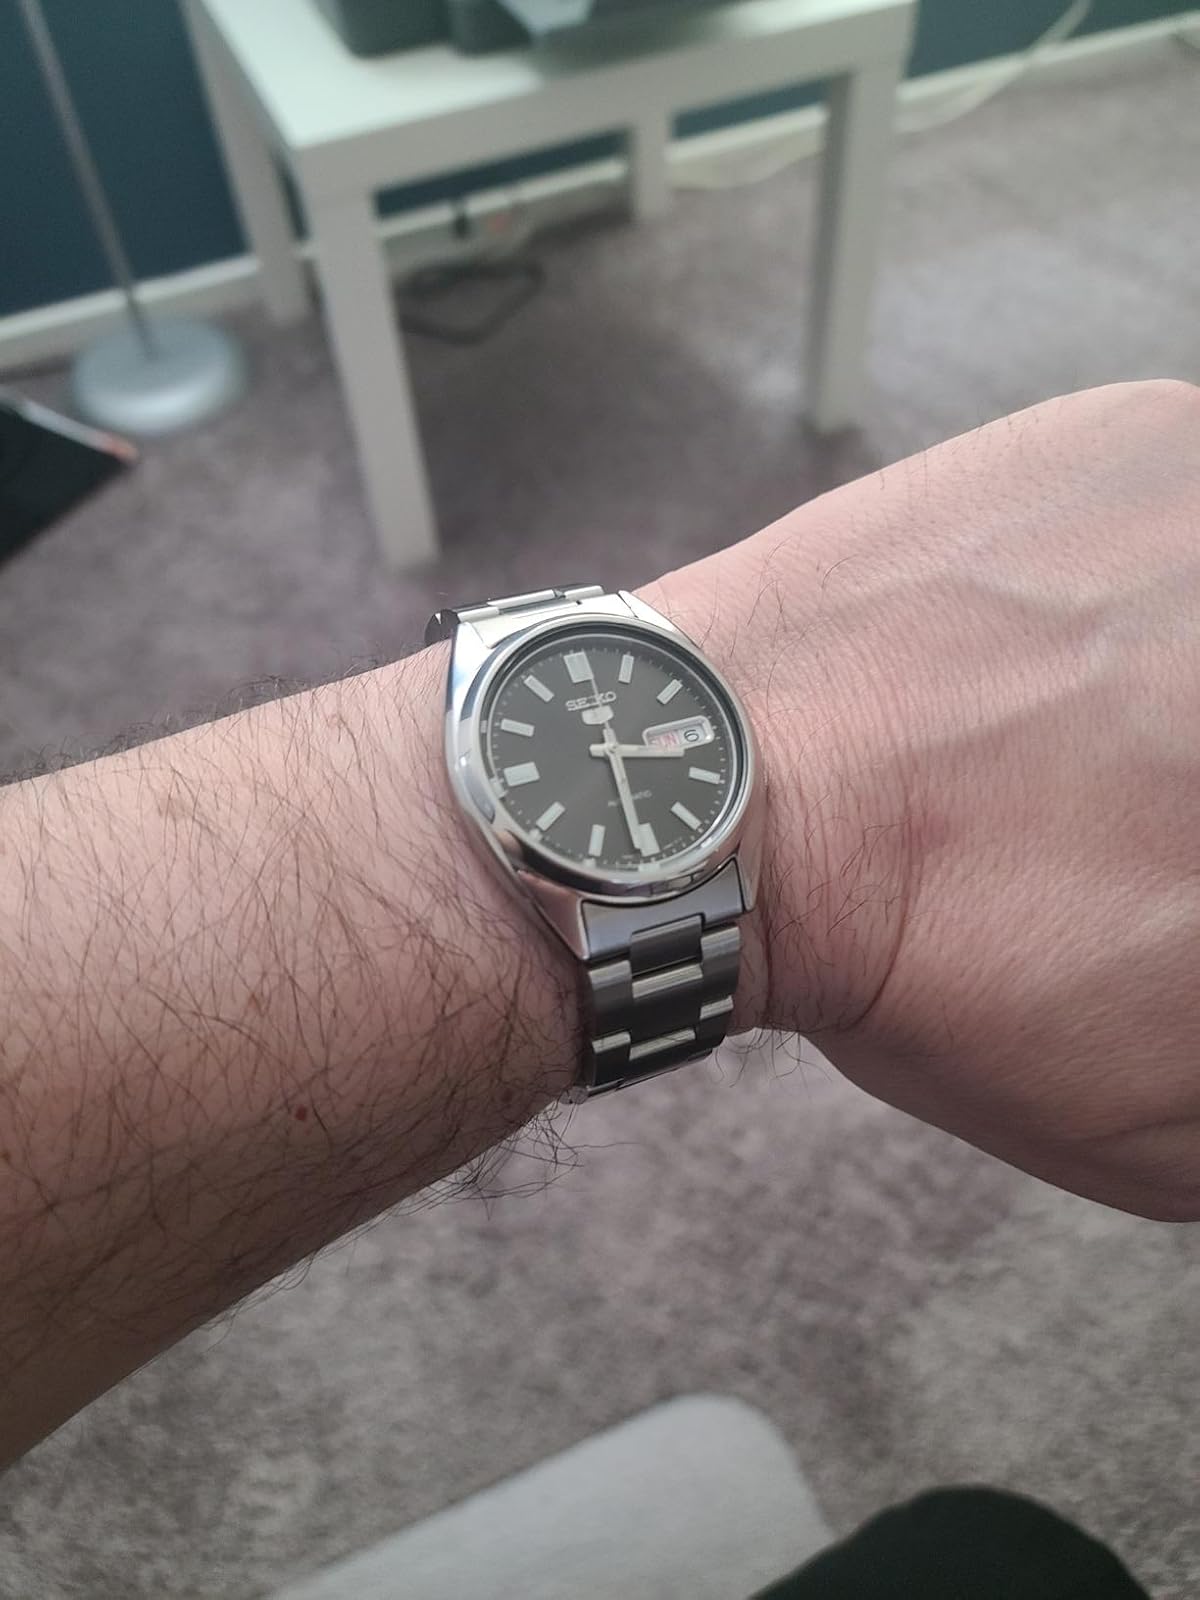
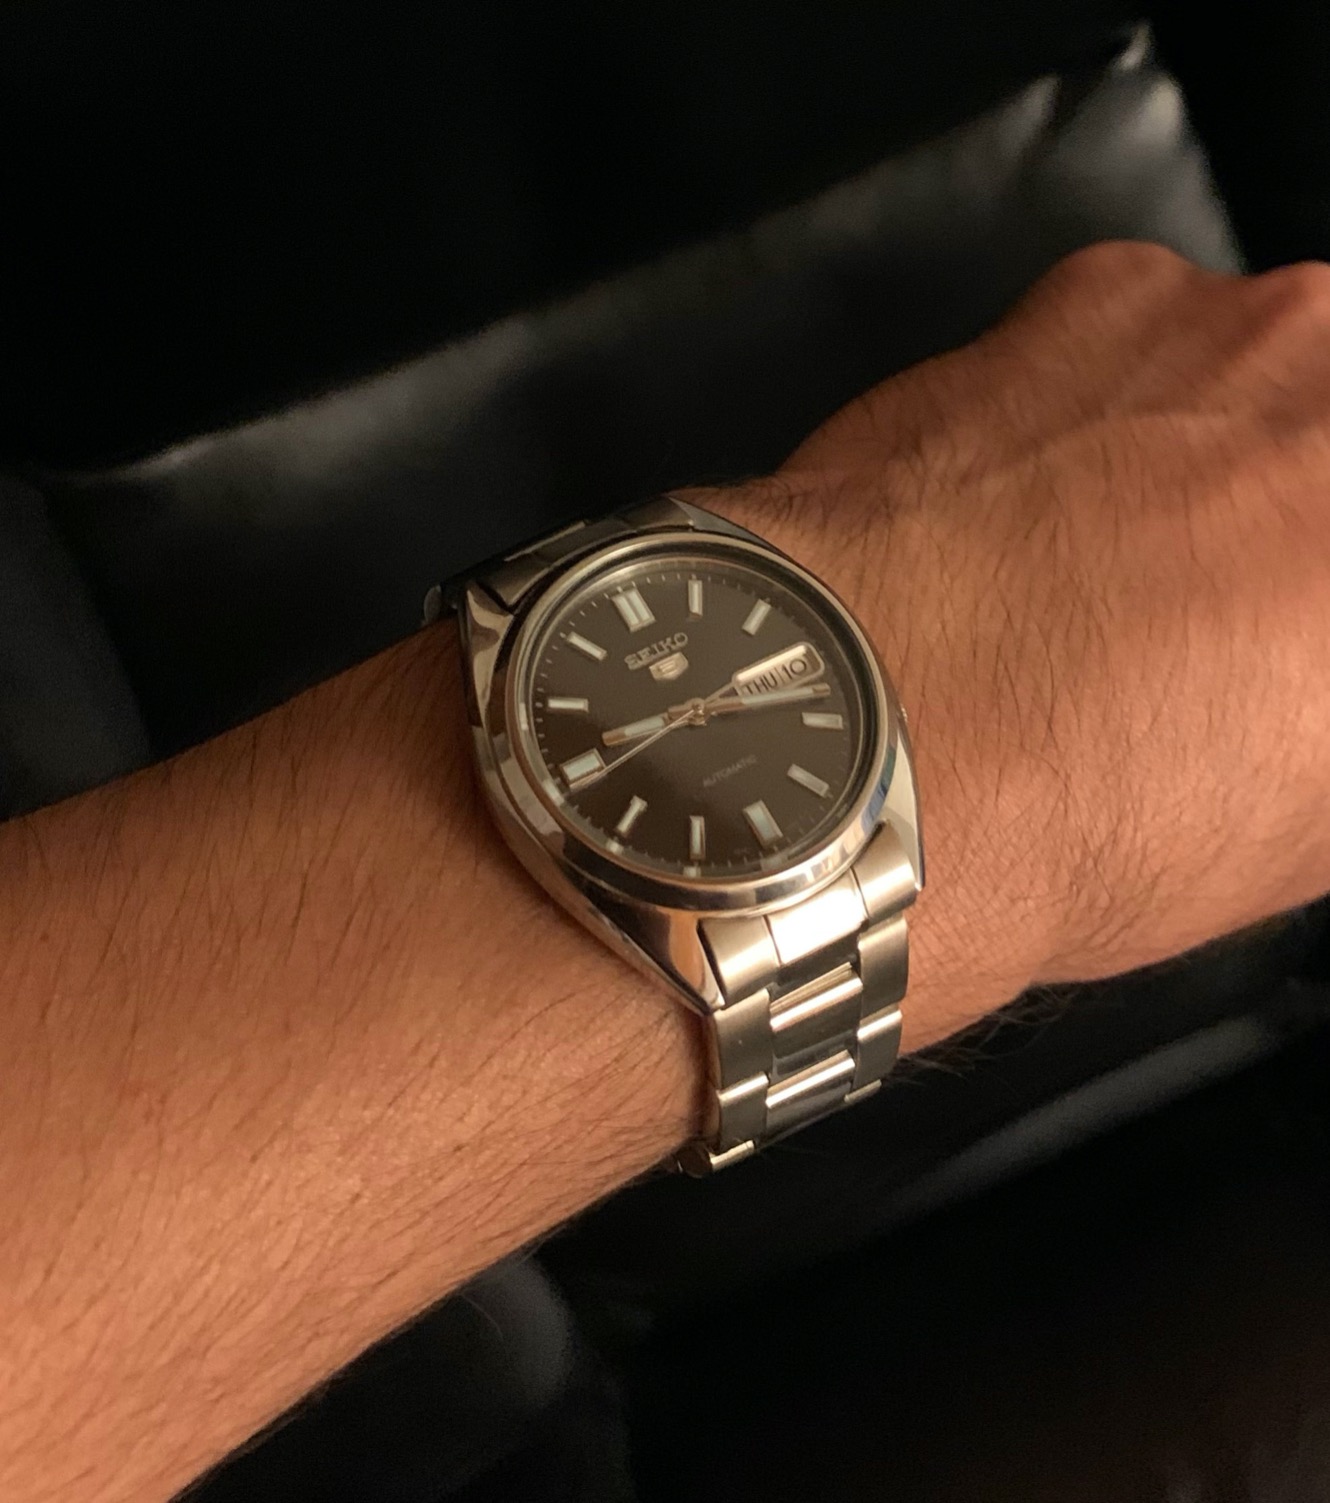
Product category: accessories_watch
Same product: yes